Isotope separation

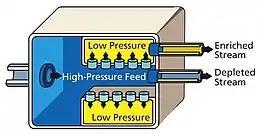
Gaseous diffusion uses microporous membranes to enrich uranium

Often done with gases, but also with liquids, the diffusion method relies on the fact that in thermal equilibrium, two isotopes with the same energy will have different average velocities. The lighter atoms (or the molecules containing them) will travel more quickly through a membrane, whose pore diameters are not larger than the mean free path length (Knudsen flow). The speed ratio is equal to the inverse square root of the mass ratio, so the amount of separation is small. For example for UF versus UF it is 1.0043. Hence many cascaded stages are needed to obtain high purity. This method is expensive due to the work needed to push gas through a membrane and the many stages necessary, each requiring recompression of the gas.